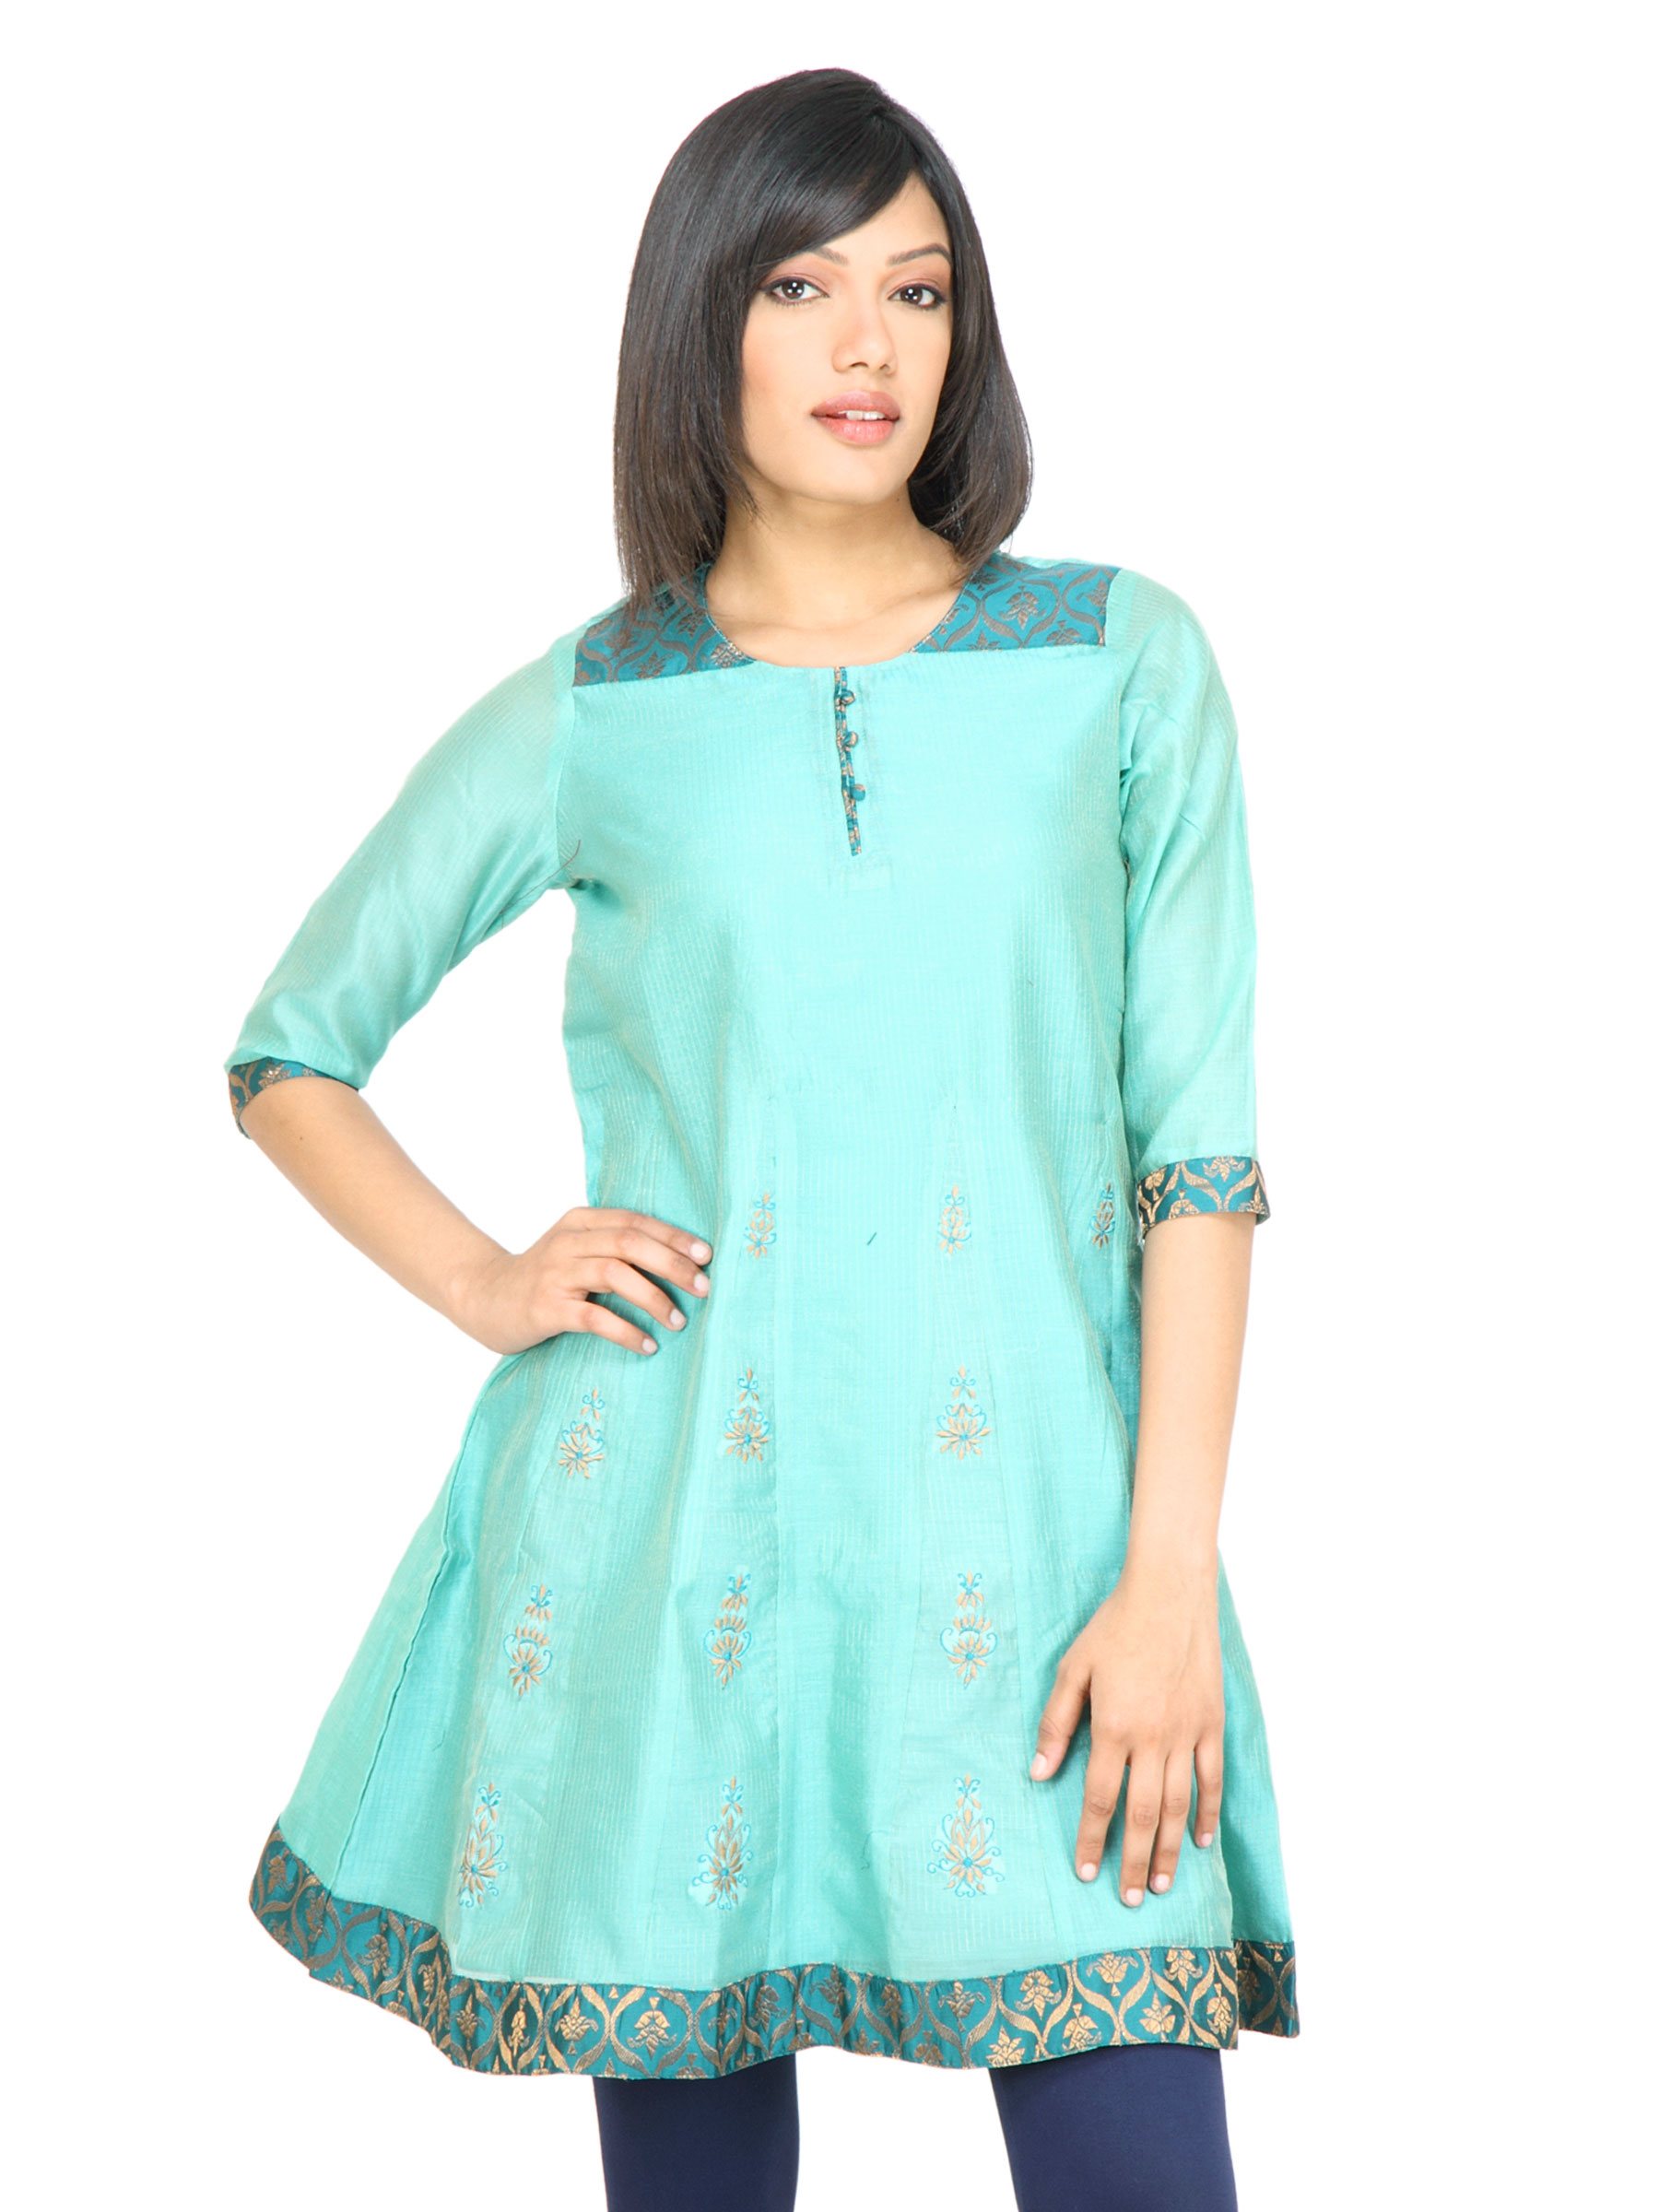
Mother Earth Women Solid Sea Blue Kurta
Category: Apparel / Topwear / Kurtas
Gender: Women
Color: Blue
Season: Fall 2011
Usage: Ethnic